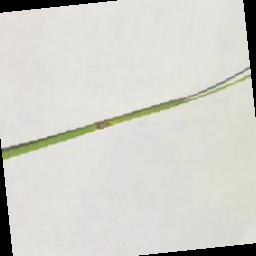
Label: Rice___Leaf_Blast